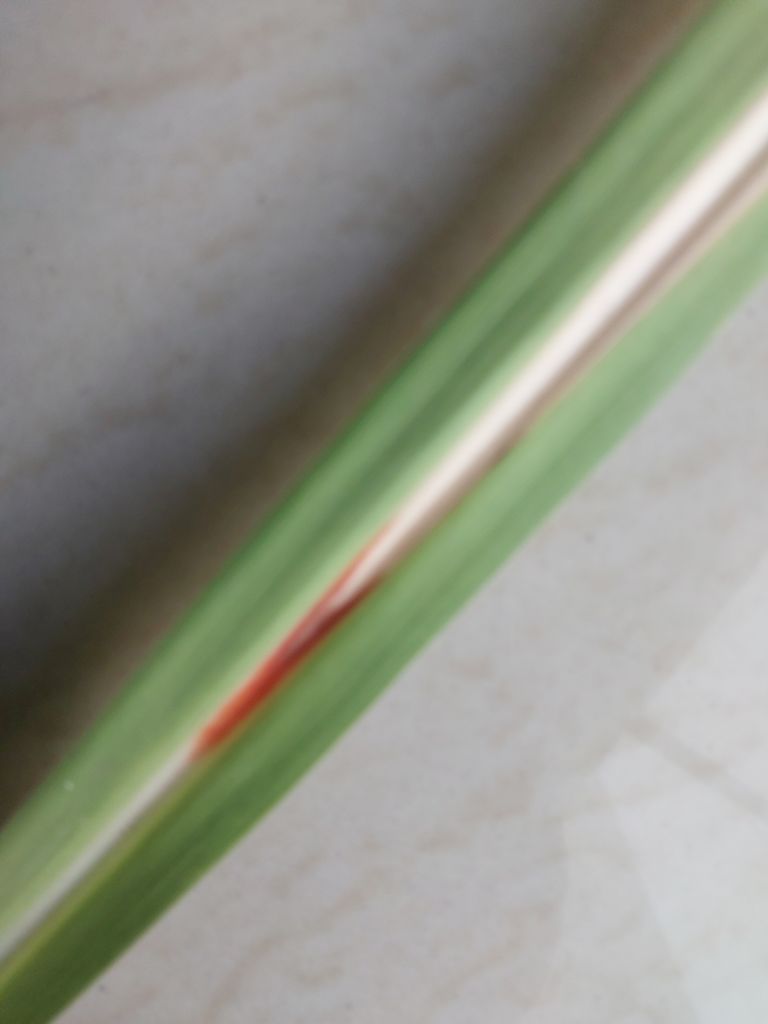
Label: Brown Spot